Sun temple

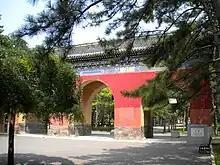
West Holy Gate, Temple of the Sun (Beijing)

The Temple of the Sun in Beijing, China, was built in 1530 during the Ming dynasty by the Jiajing Emperor, together with new temples dedicated to the Earth and the Moon, and an expansion of the Temple of Heaven. The Temple of the Sun was used by the imperial court for elaborate acts of worship involving fasting, prayers, dancing and animal sacrifices, as part of a year-long cycle of ceremonies involving all the temples. An important element was the colour red, which was associated with the Sun, including red utensils for food and wine offerings, and red clothes for the emperor to wear during the ceremonies. The temple is now part of a public park.